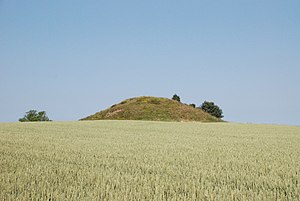
Fredede fortidsminder i Gribskov Kommune
Gravhøjen Hyrdehøj, Ramløse Sogn, Holbo Herred, Frederiksborg Amt, Danmark, fotograferet fra omkring sydsydøst. This is a photo of an archaeological site or monument in Denmark, number 91973 in the Heritage Agency of Denmark database for Sites and Monuments.
Denne liste over fredede fortidsminder i Gribskov Kommune viser alle fredede fortidsminder i Gribskov Kommune. Listen bygger på data fra Kulturarvsstyrelsen.